Merovingian illumination

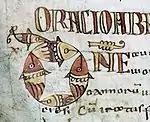
Letter D traced with a compas.

Particular care is taken with the scribal work of the text. While Insular artists heavily ornamented entire pages of their manuscripts with interlacing motifs in freehand, the Merovingian artists systematically used the ruler and the compass to trace the initials. The initials and sometimes several whole words of the text were decorated with plant and zoomorphic motifs (especially birds and fish) which mingle with abstract geometric motifs. Gradually, these animals left their geometric form to take more and more a realistic appearance. In some manuscripts appear the first zoomorphic and anthropomorphic initials in the history of illumination. These are letters that do not serve as a framework for the representation of an animal or a human being, but which are constituted by one or more of these beings forming the letter or its various parts. For example, at f° 132 of the Gelasian Sacramentary, the letters of the word “NOVERIT” are made up of both birds and fish. The artist in charge of these decorations was generally the same scribe who copied the text.